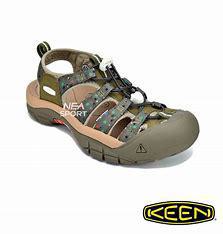
Brand: Keen
Model: 100